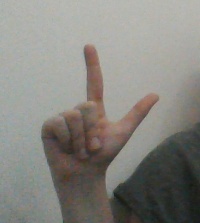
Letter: laam